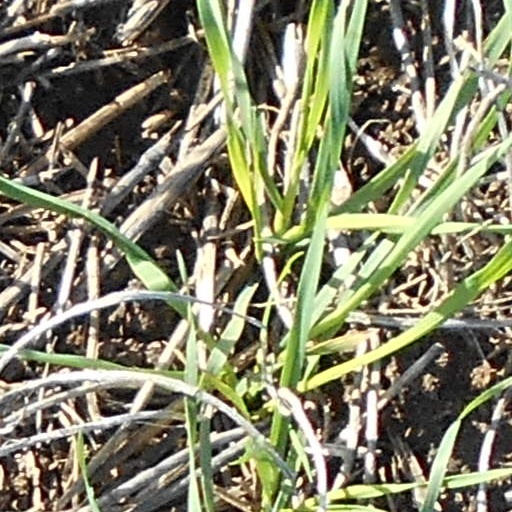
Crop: wheat